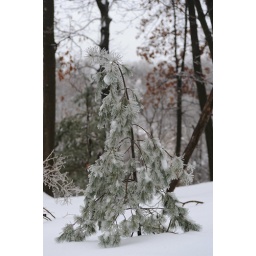
I saw a few small pine trees that had lost their tops in the recent storms.